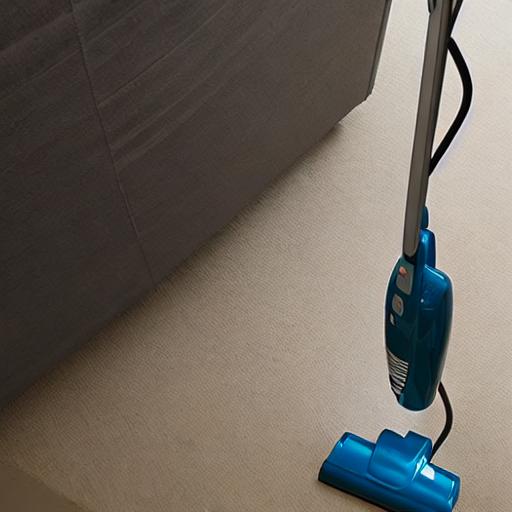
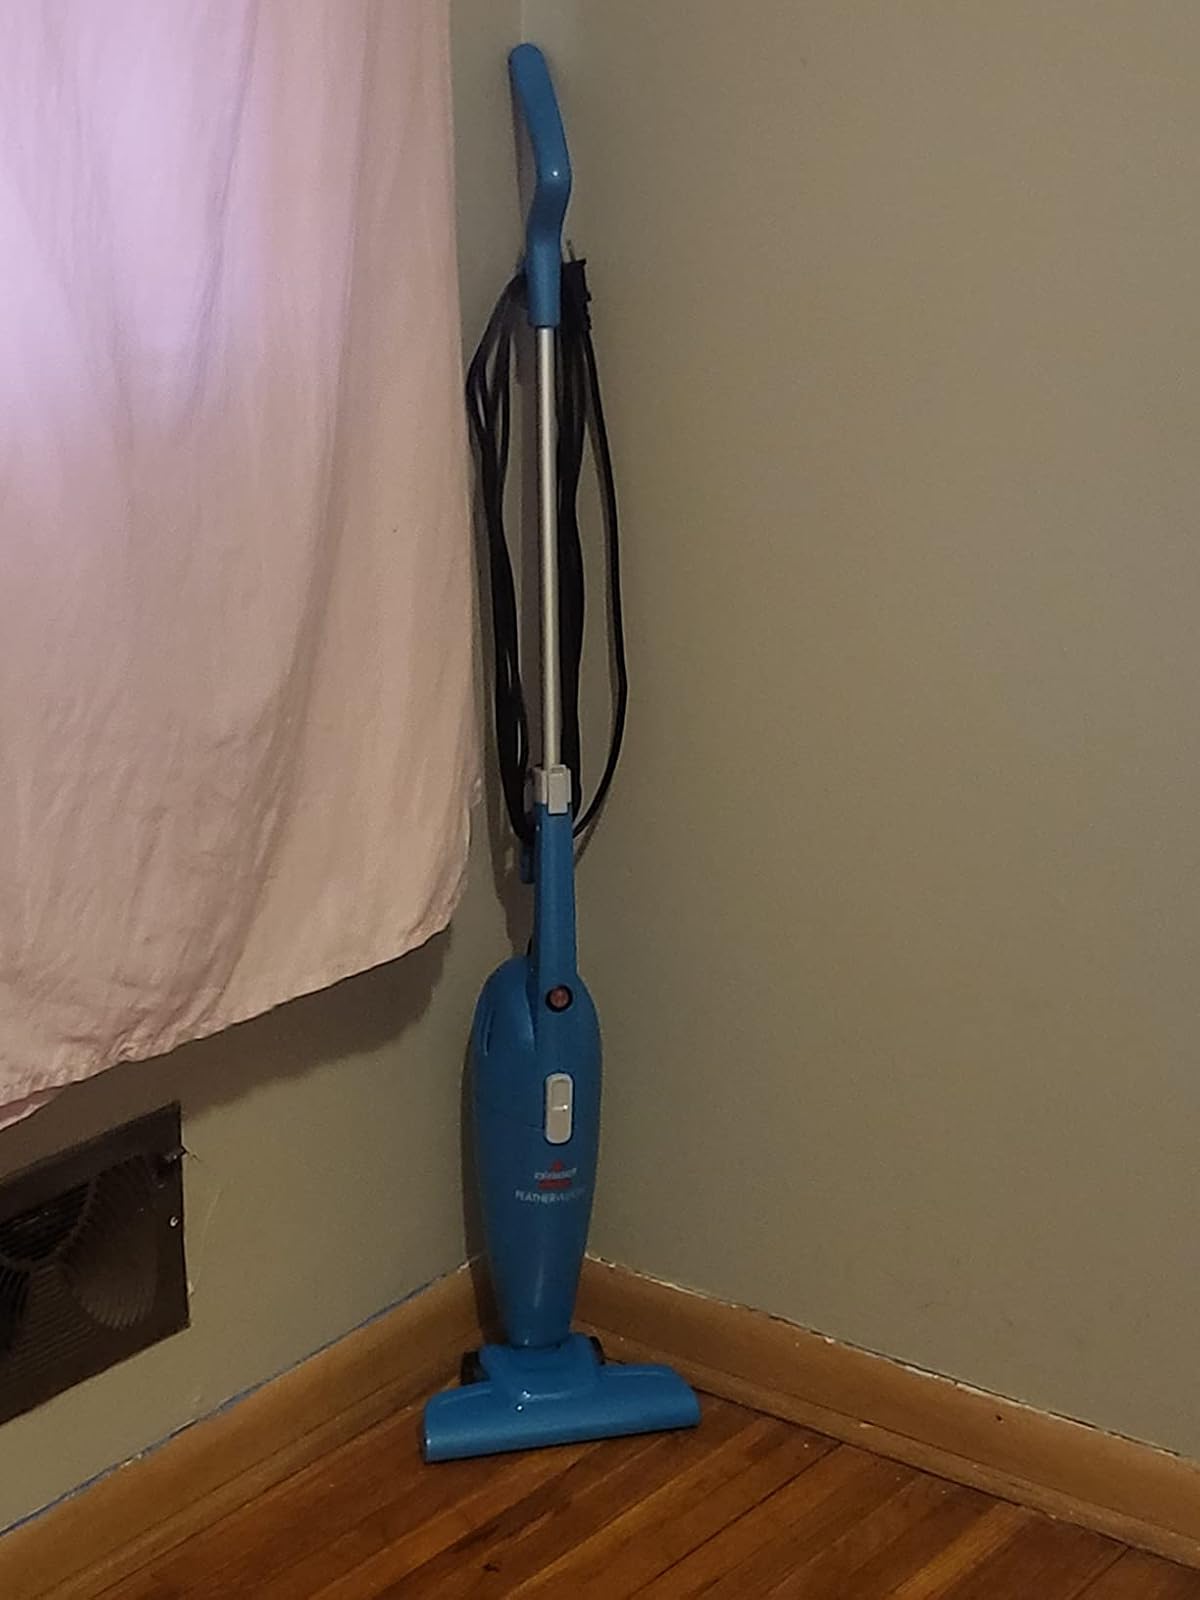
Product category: items_vacuum
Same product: no